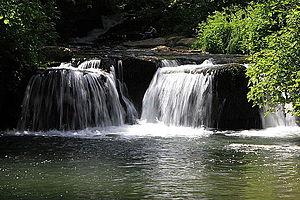
Fleuve Treja Cascade de Monte Gelato
Le parc naturel régional Valle del Treja est une zone protégée qui se situe dans le provinces de Viterbe et Rome.
Le Treja est un cours d'eau d'Italie centrale faisant partie du bassin collecteur du Tibre.